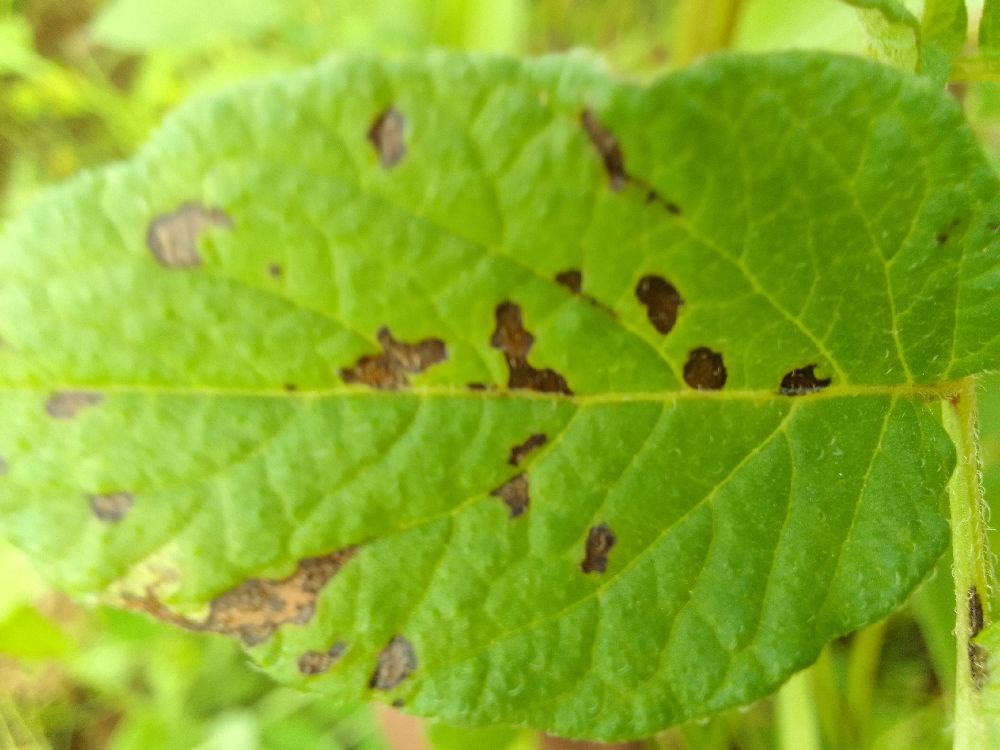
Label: Early blight